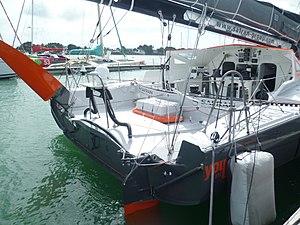
Cockpitdu 60 pieds IMOCA Safran à la Trinité-sur-Mer.
Safran est un voilier monocoque de course au large appartenant à la classe des 60 pieds IMOCA, mis à l'eau en 2007. Premier né de la collaboration entre le cabinet d'architectes VPLP, spécialiste du multicoque, et Guillaume Verdier, et bénéficiant du soutien technique et financier du groupe Safran, ce 60 pieds marque une évolution importante dans la construction de ce type de voilier, en alliant légèreté et puissance, avec une carène aux bouchains très vifs et aux formes pleines à l'avant, ainsi que des dérives courbes portantes. Il est depuis considéré comme l'un des voiliers références du circuit IMOCA.